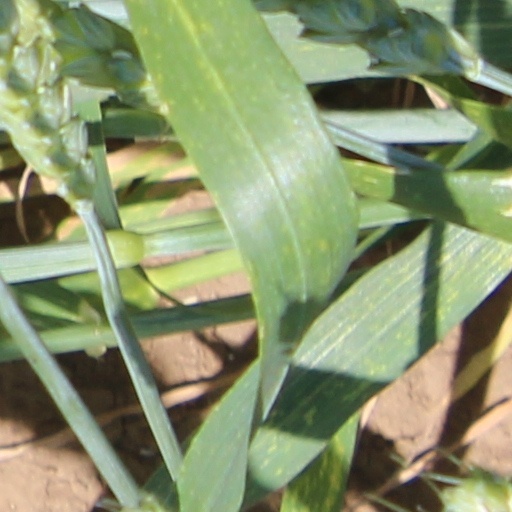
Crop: wheat